Eldena Abbey

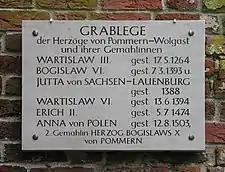
Memorial plaque recording the burials at Eldena Abbey of Wartislaw III and later members of the ducal family

Throughout the 13th century, Eldena Abbey organized the cultivation and settlement of its growing estates in the Ostsiedlung process, allocating and founding Wendish, Danish and German villages. In the growing town of Greifswald however, the Cistercians of Eldena lost much of their influence the foundation in the town in the mid-13th century of friaries of the Franciscans (Greyfriars) and the Dominicans (Blackfriars).